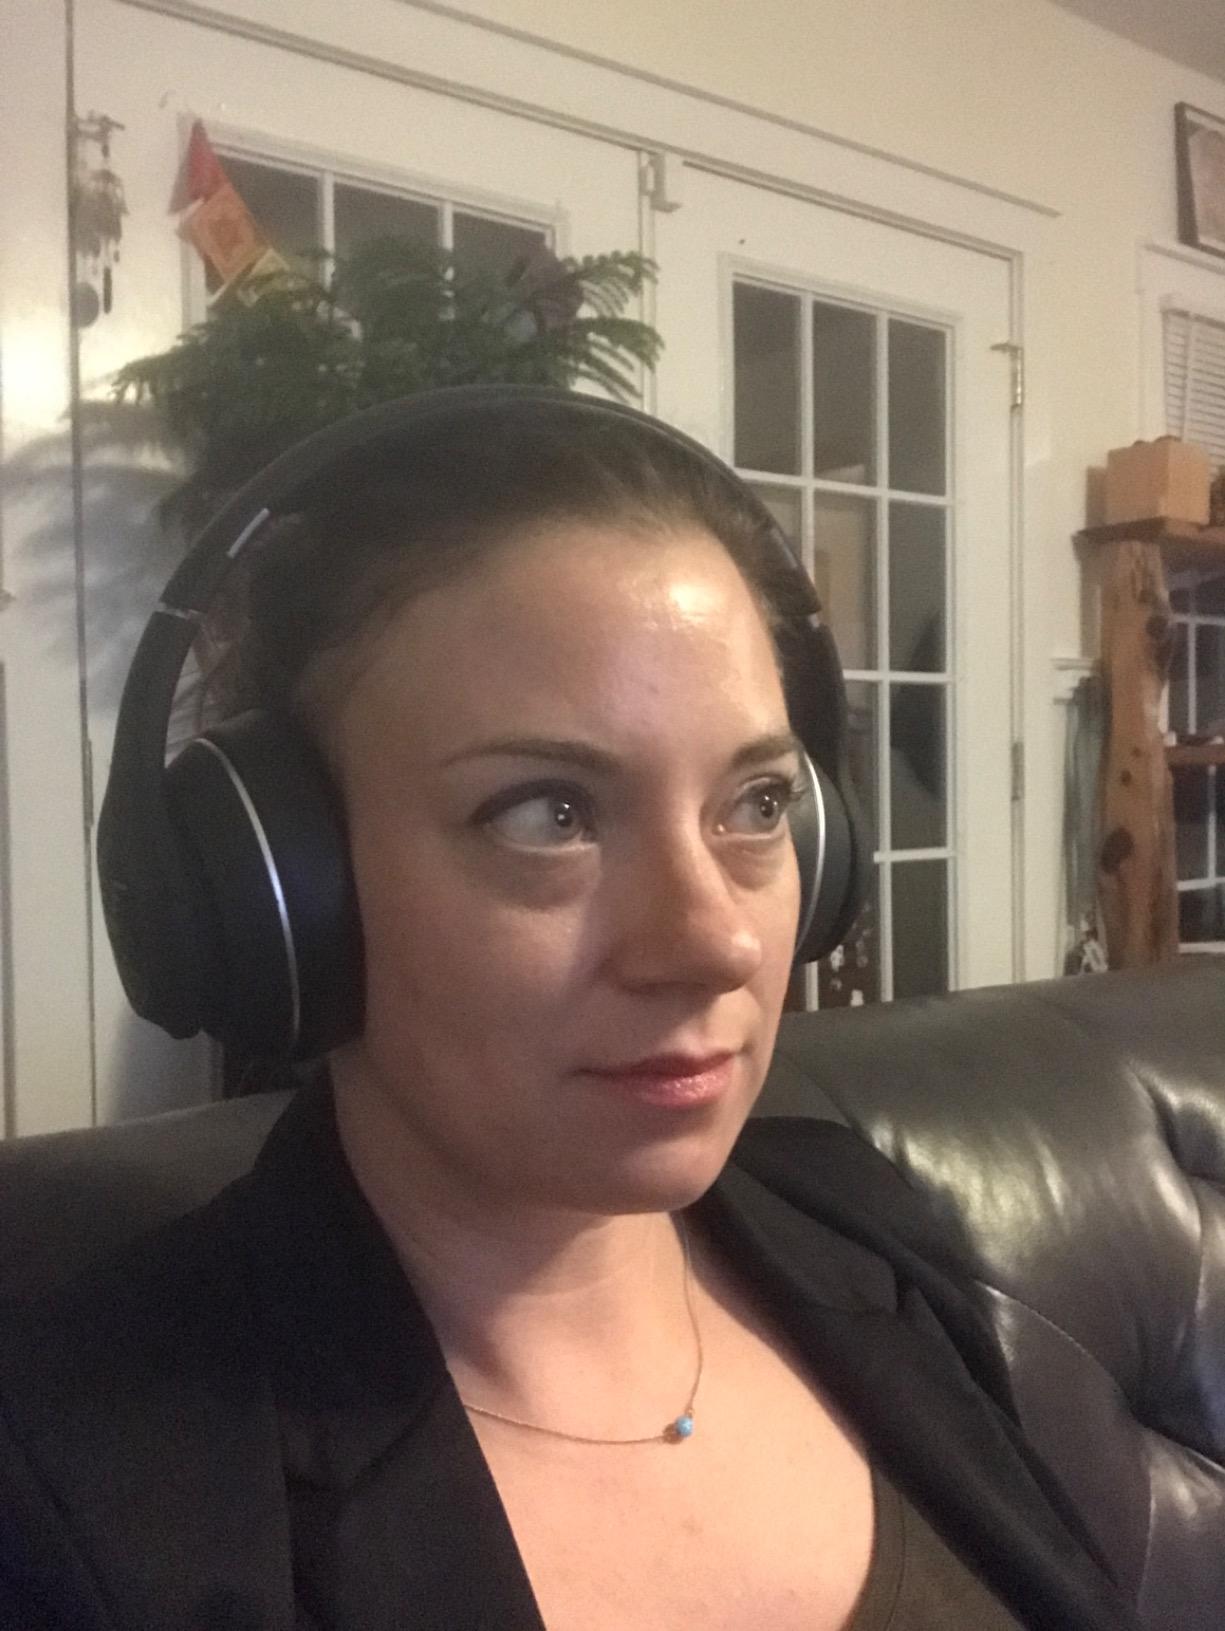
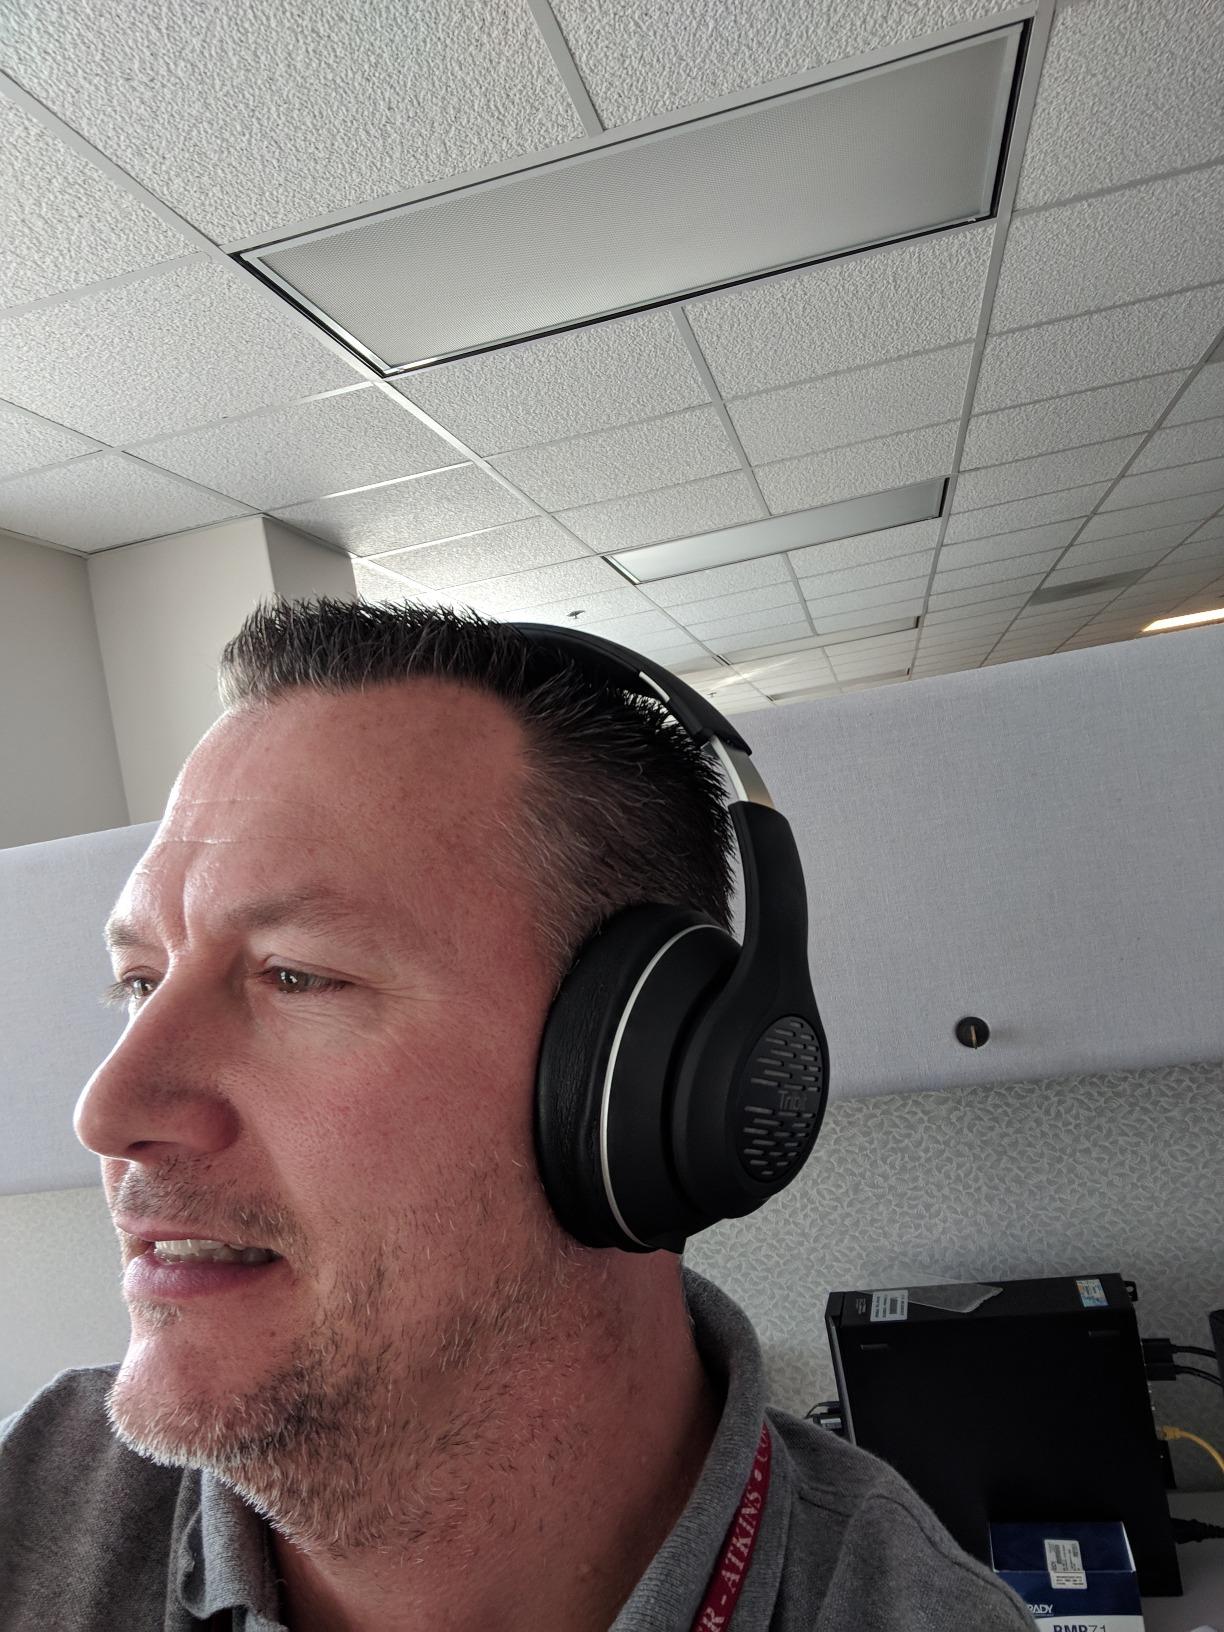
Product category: headphones
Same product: yes